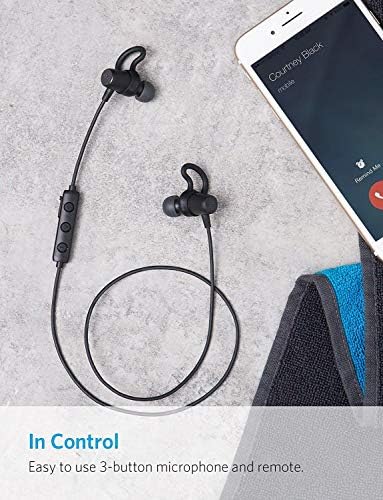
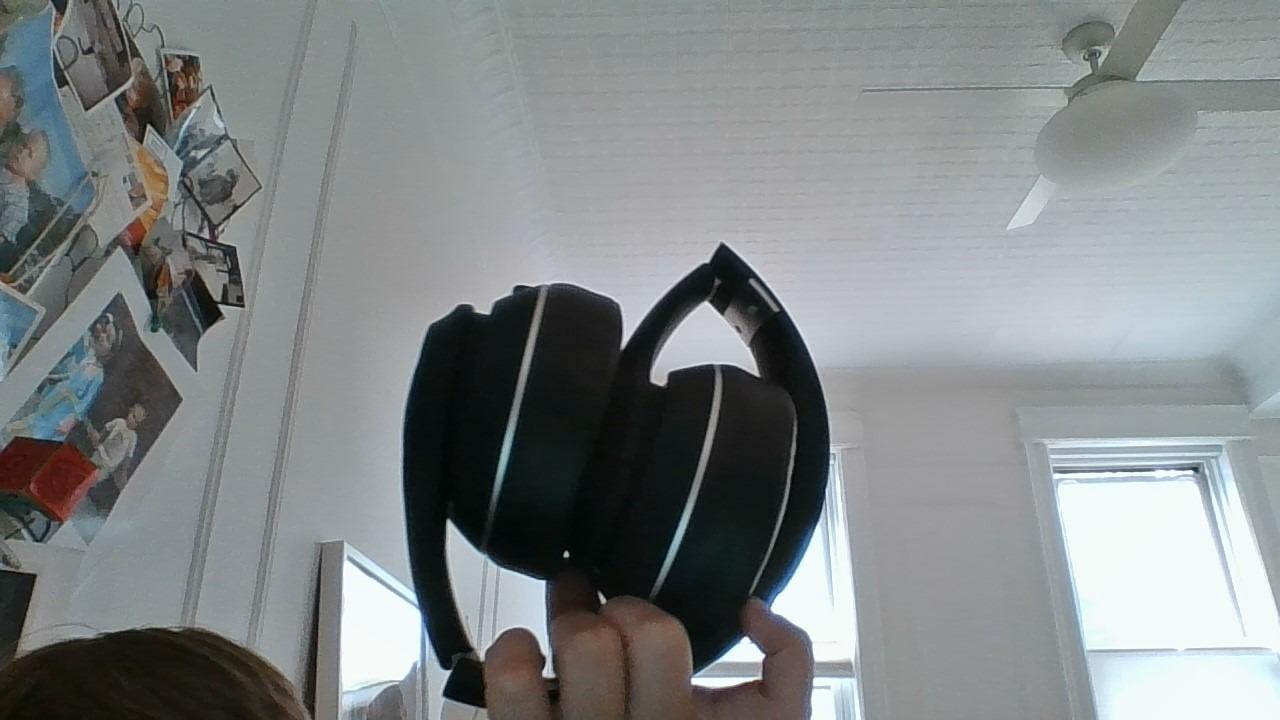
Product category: headphones
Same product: no